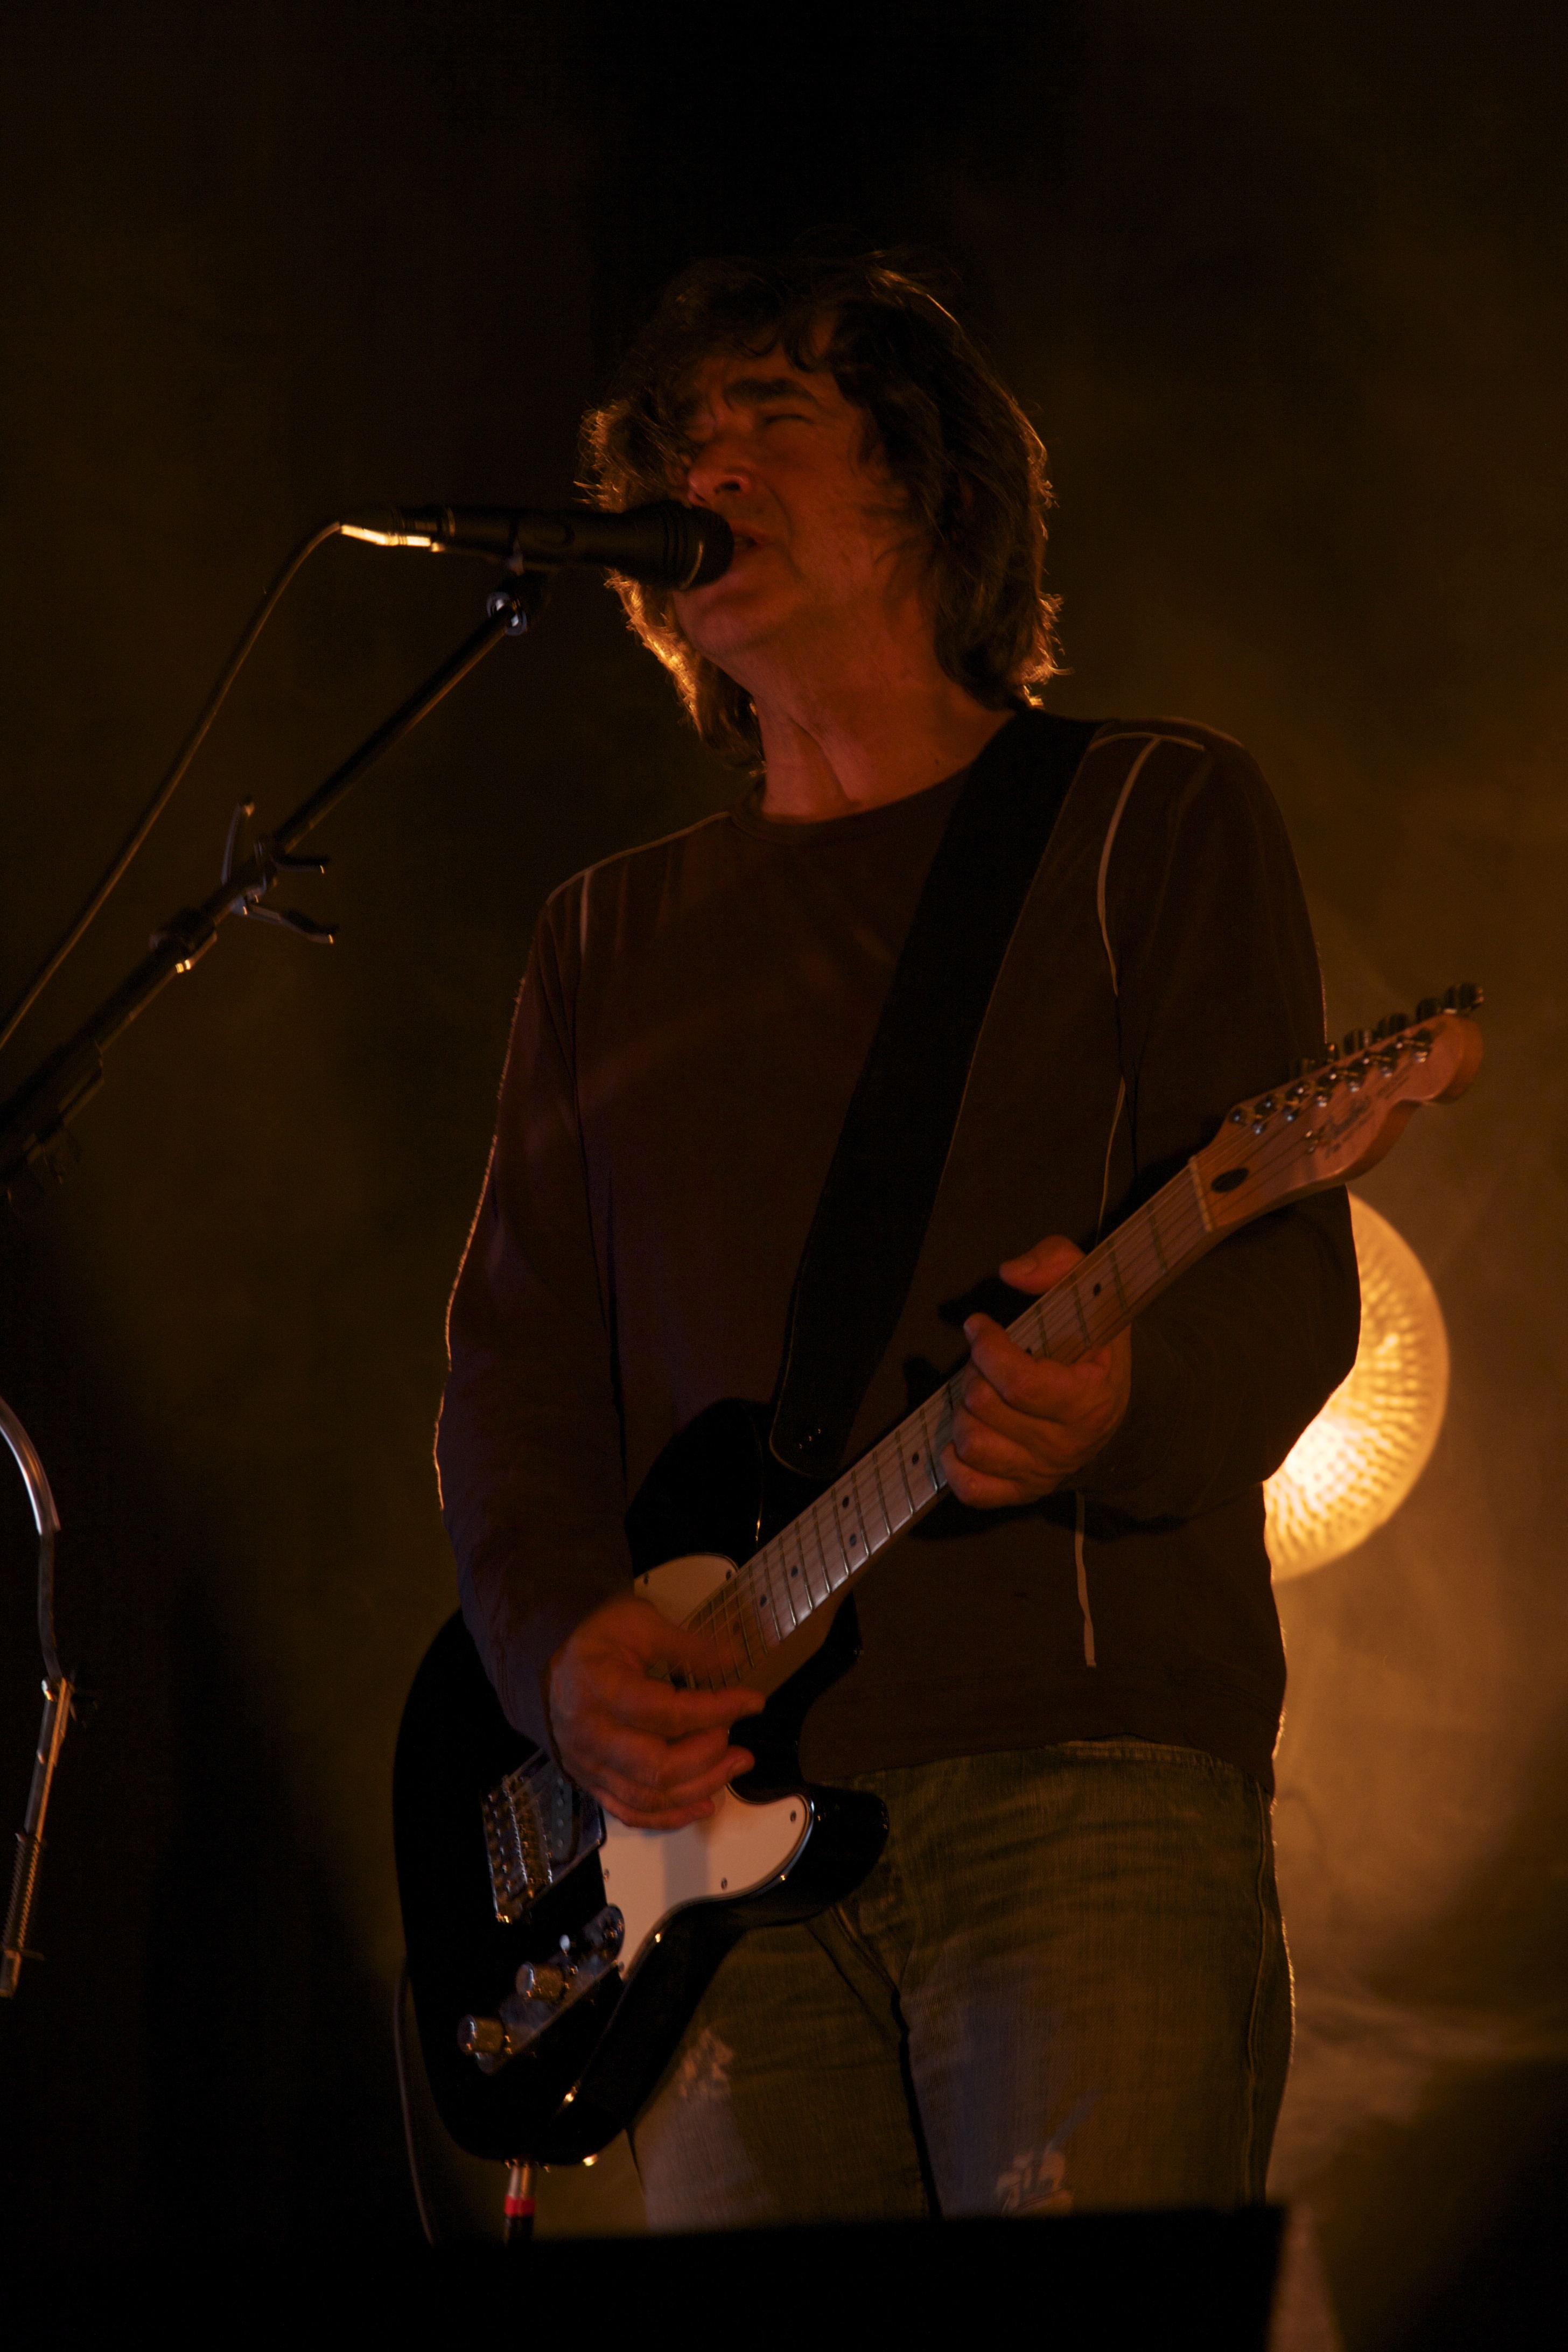
music, guitar, concert, musician, performance art, stage, performance, bassist, singing, raw, event, guitarist, entertainment, murat, jeanlouismurat, villierssurmarne, festivaldemarne, fredjimenez, stephanereynaud, brunoclavaizolle, performing arts, singer songwriter, rock concert, string instrument